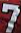
Number: 7